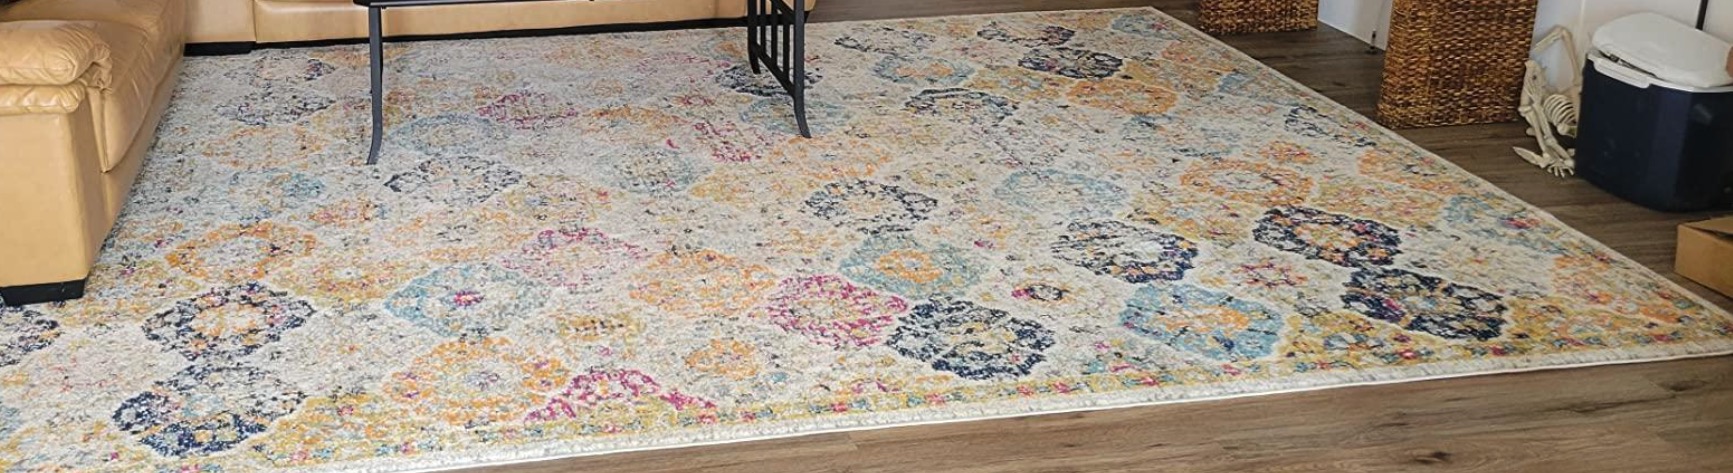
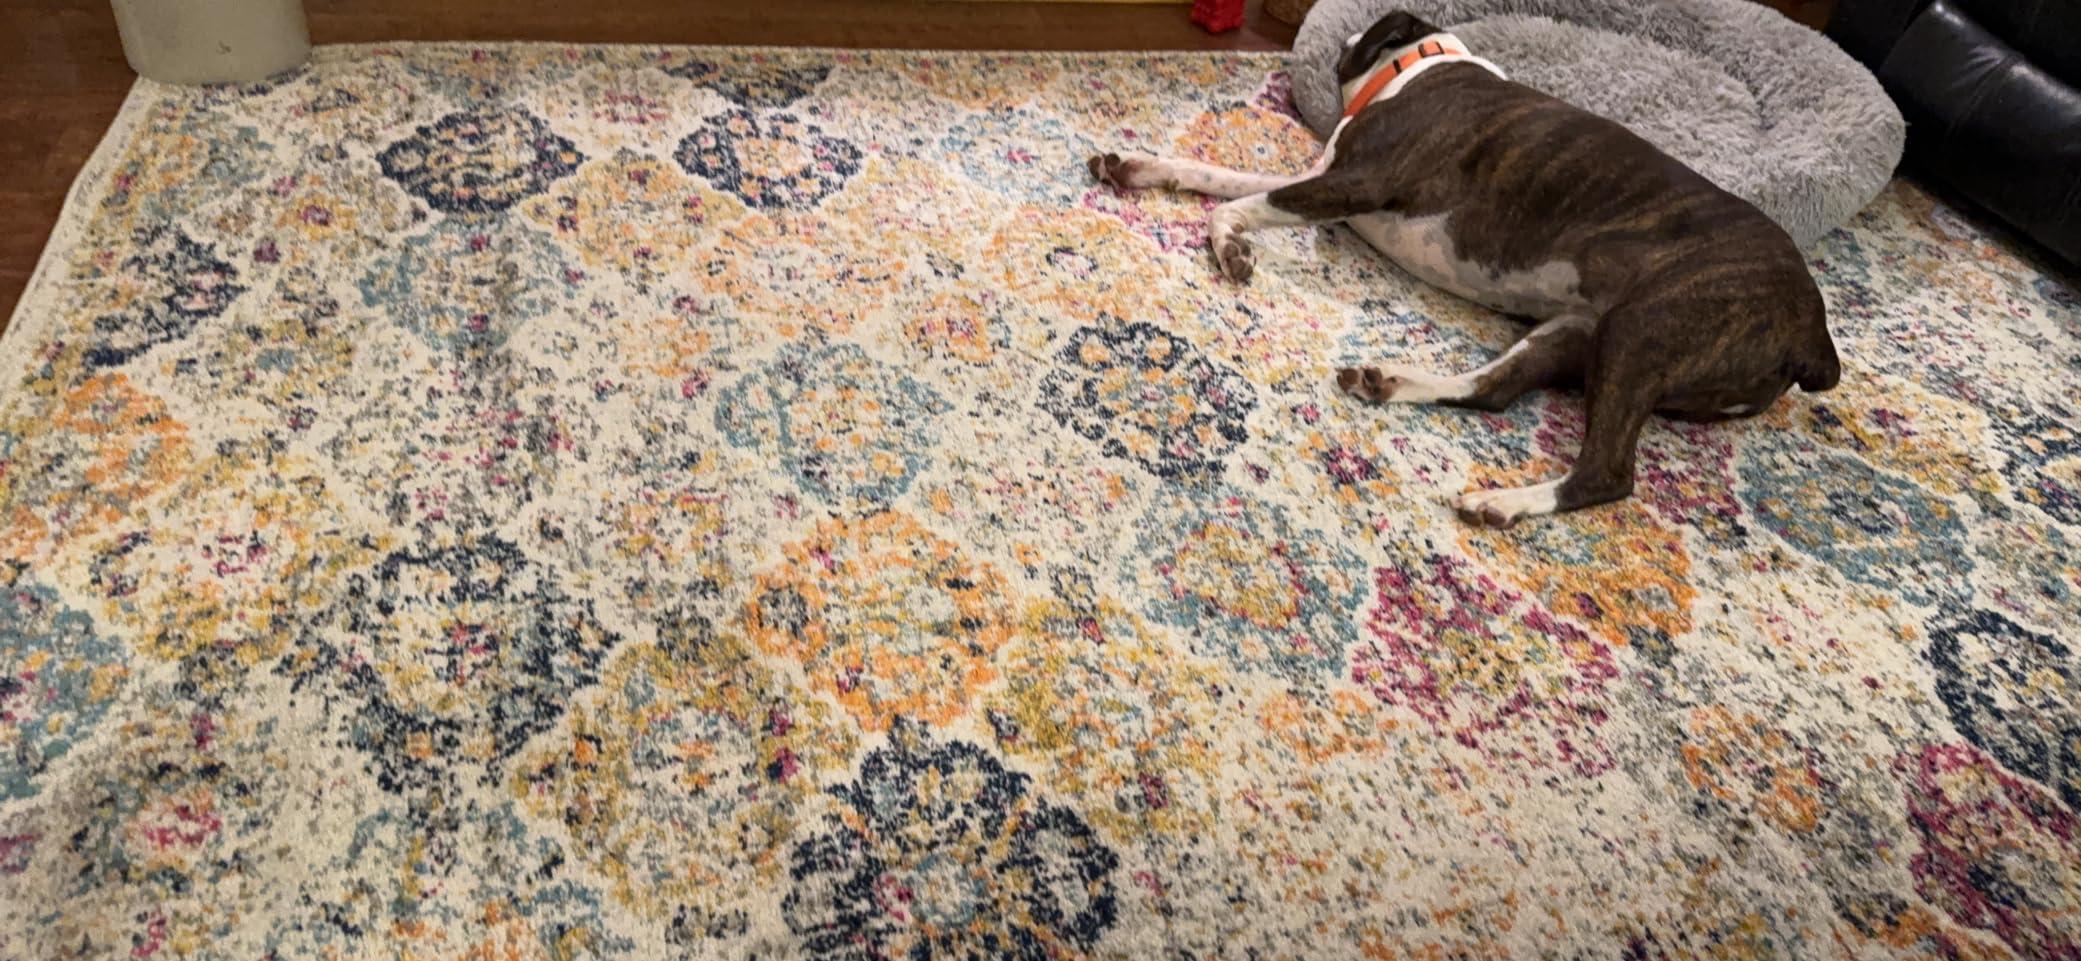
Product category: misc
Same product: yes